Liaodactylus

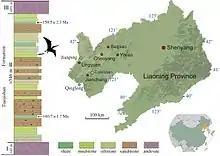
Map of the type locality of "Liaodactylus", with its position in the stratigraphic column

There is one specimen of "Liaodactylus" known, namely the holotype PMOL-AP00031, which is stored at the Palaeontological Museum of Liaoning. It consists of a complete skull and lower jaws, along with the first two cervical vertebrae. It originates from outcrops located about west of the village of Daxishan, in Jianchang County, Liaoning, China. These outcrops are considered to belong to the Late Jurassic Tiaojishan Formation, which has been dated to range from 161.8 ± 0.4 to 159.5 ± 0.6 million years ago (Oxfordian) based on argon-argon dating. However, a 2023 study instead suggested that these deposits pertain to the Haifanggou Formation instead.